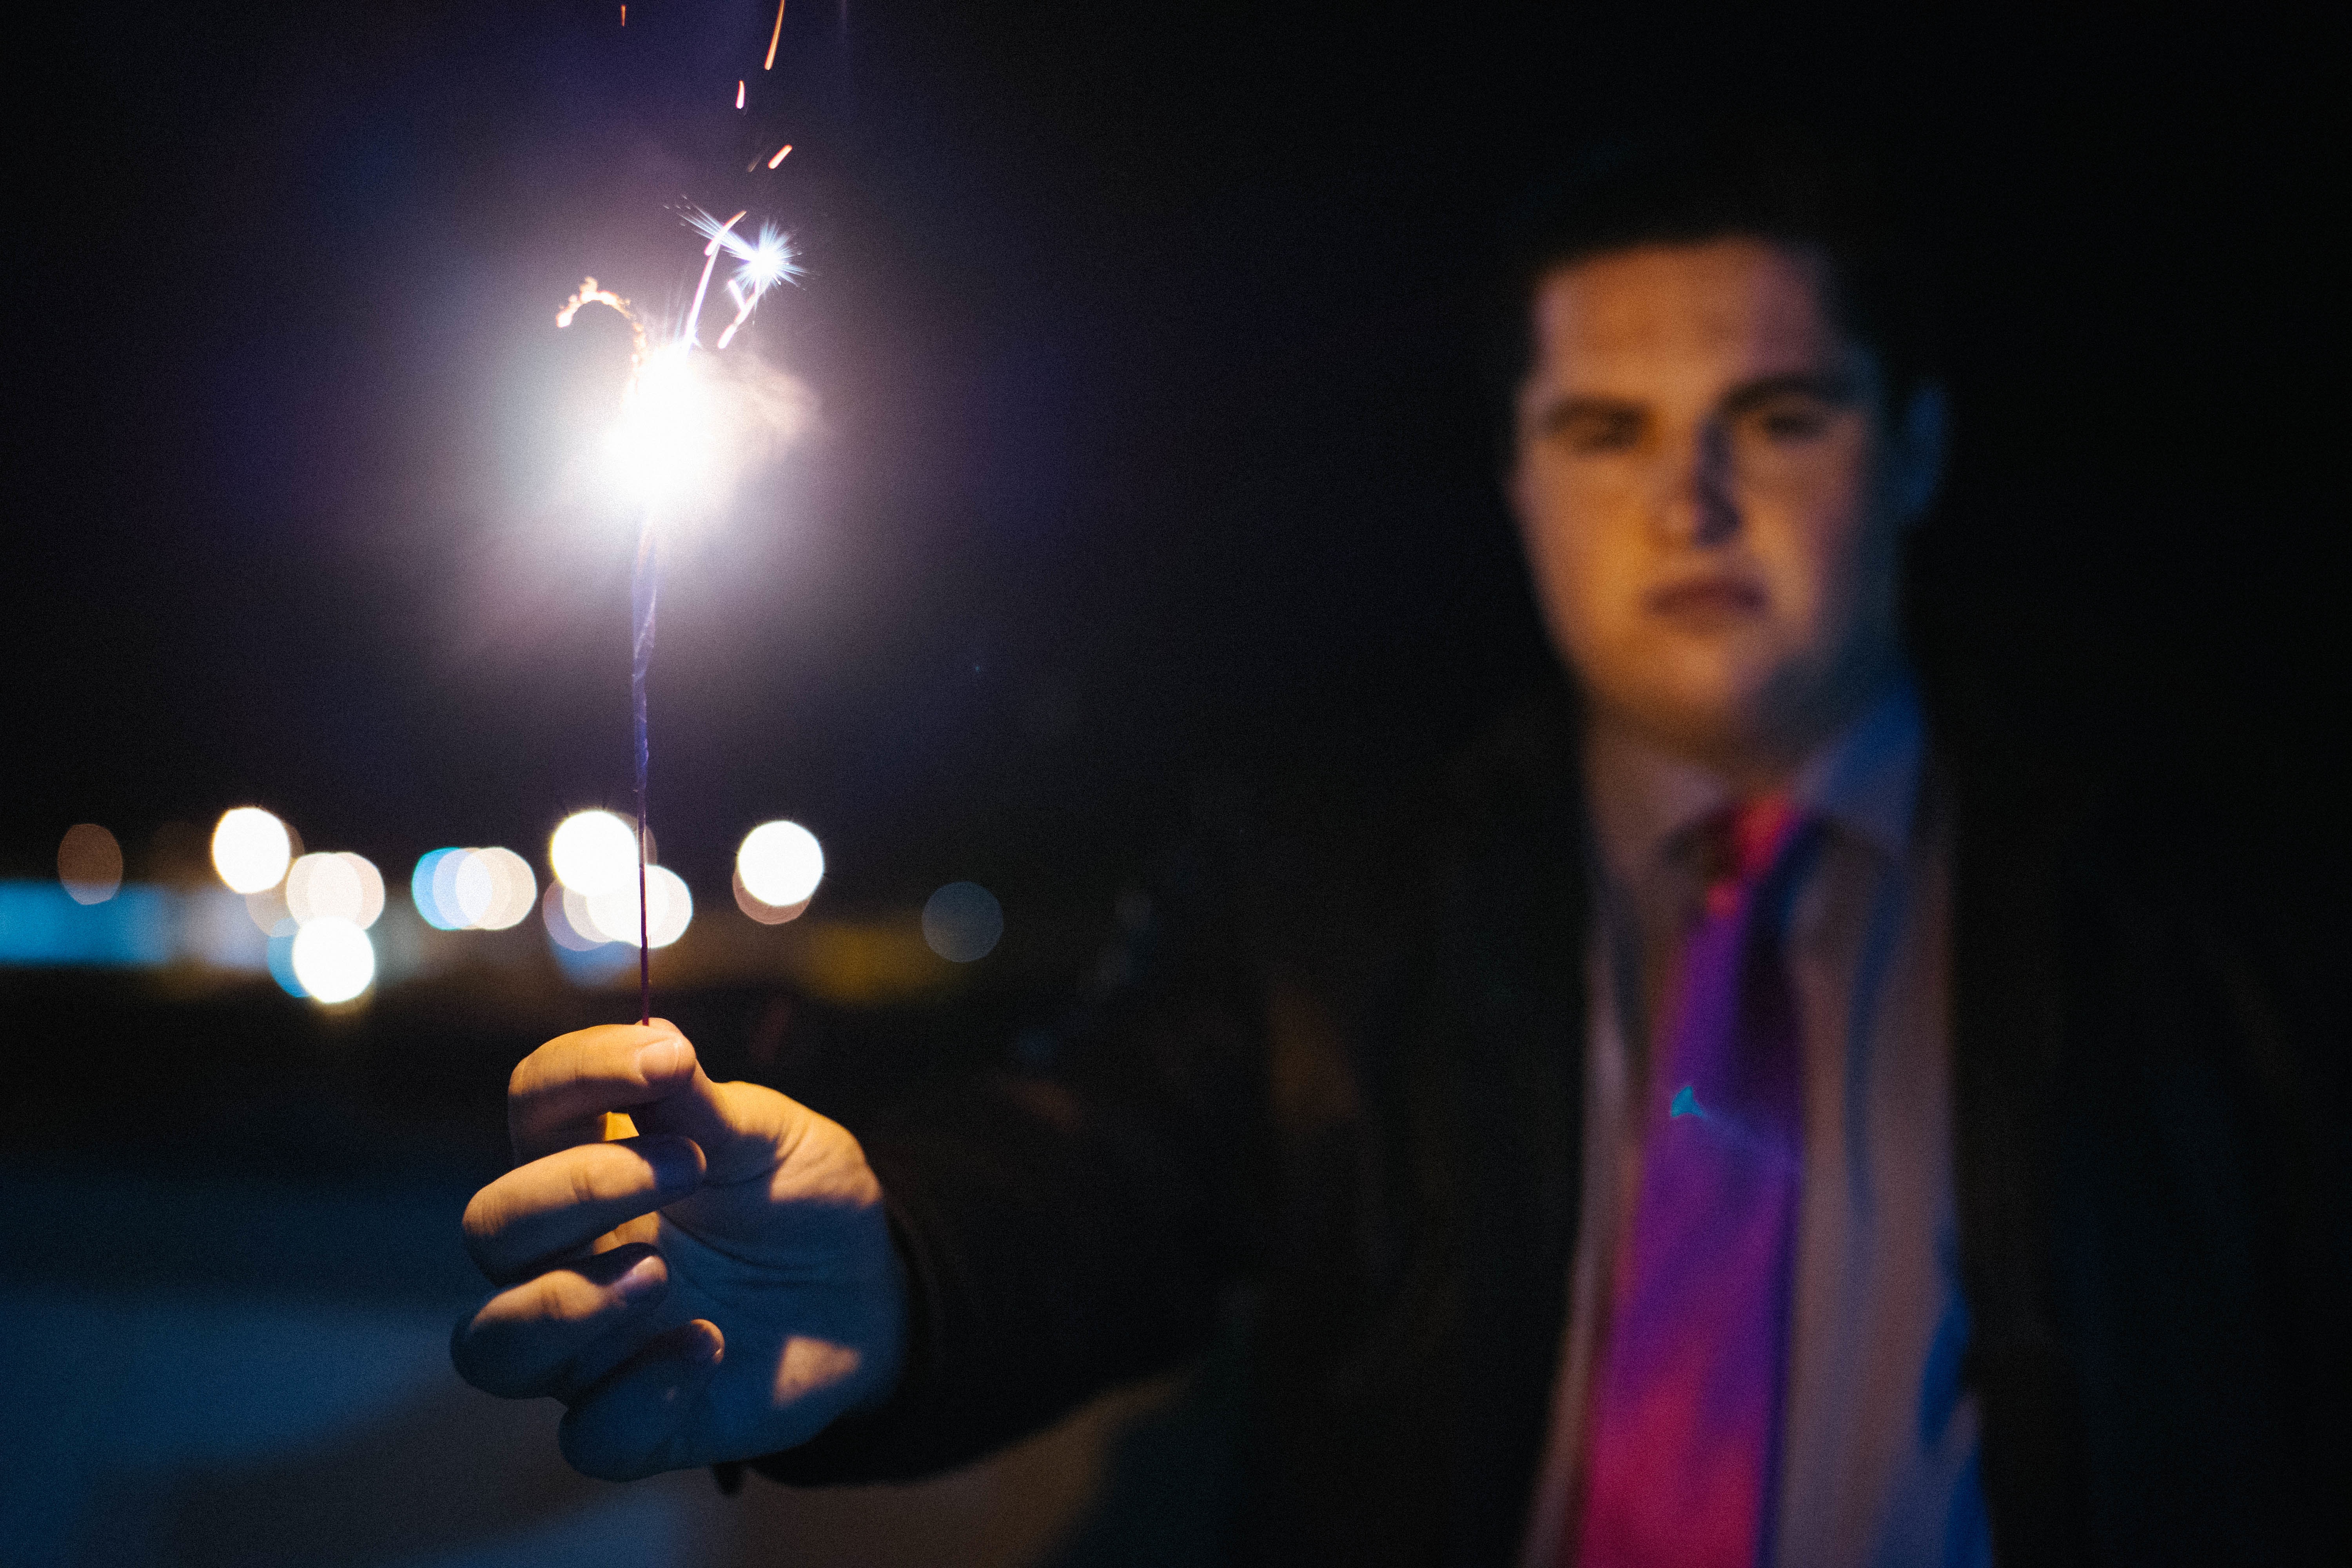
blue, stage, performance